Battle of Balikpapan (1942)

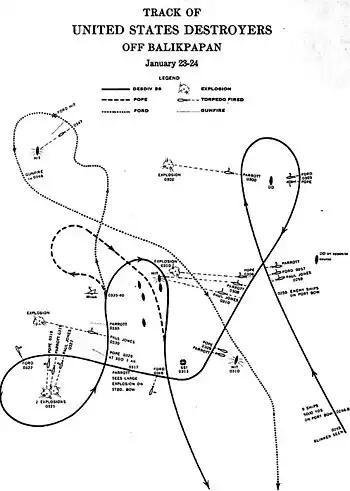
TF 5's attack on Japanese transports off of Balikpapan.

Soon afterwards, "W-15" alerted Admiral Nishimura that the transport fleet were under attack. Despite the alarm, he refused to believe that enemy ships could penetrate the anchorage and assumed that the attack must be coming from "K-XVIII." In the midst of the newly created confusion, "Pope", "Parrott" and "Paul Jones" fired a total of 10 torpedoes at 03:06, one of which hit the "Tatsugami Maru". Compounded by damage from the Dutch air raid the previous day, the munition-loaded ship exploded and sank 30 minutes later. Talbot then turned TF 5 southward at 03:14, aiming to attack the southern end of the fleet.